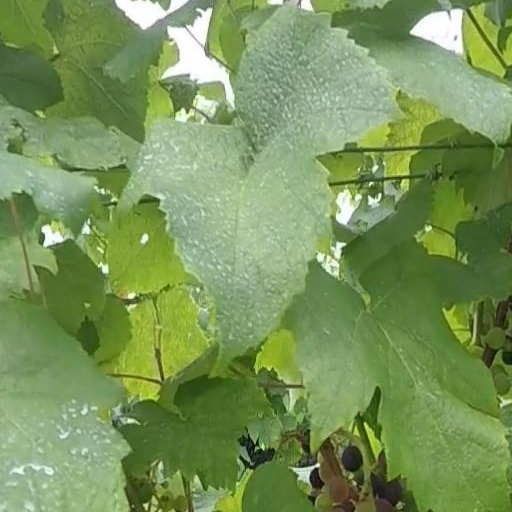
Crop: grape